PHP

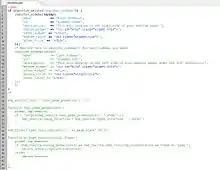
This is an example of PHP code for the WordPress content management system.

Zeev Suraski and Andi Gutmans rewrote the parser in 1997 and formed the base of PHP 3, changing the language's name to the recursive acronym "PHP: Hypertext Preprocessor". Afterwards, public testing of PHP 3 began, and the official launch came in June 1998. Suraski and Gutmans then started a new rewrite of PHP's core, producing the Zend Engine in 1999. They also founded Zend Technologies in Ramat Gan, Israel.